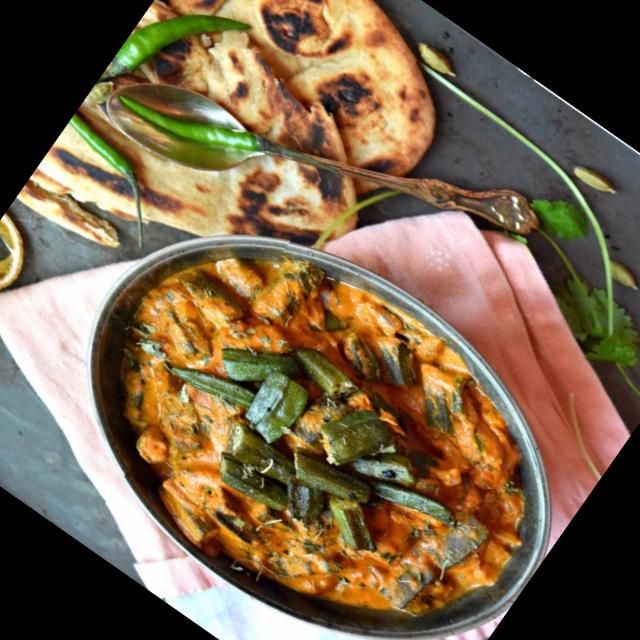
Dish: bhindi_masala